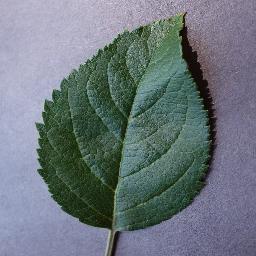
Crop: apple
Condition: healthy